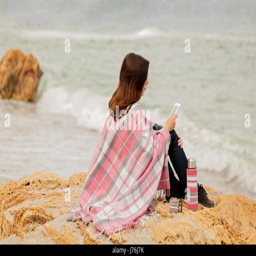
young woman is covered with a rug sits on the seashore and reads an ebook .